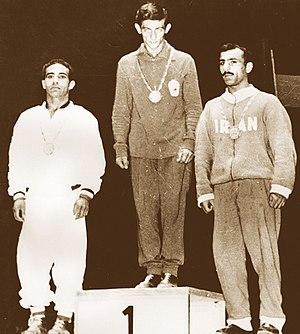
Osman El-Sayed est un lutteur égyptien spécialiste de la lutte gréco-romaine. Il participe aux Jeux olympiques d'été de 1960 en combattant dans la catégorie des poids mouches. Il remporte la médaille d'argent.